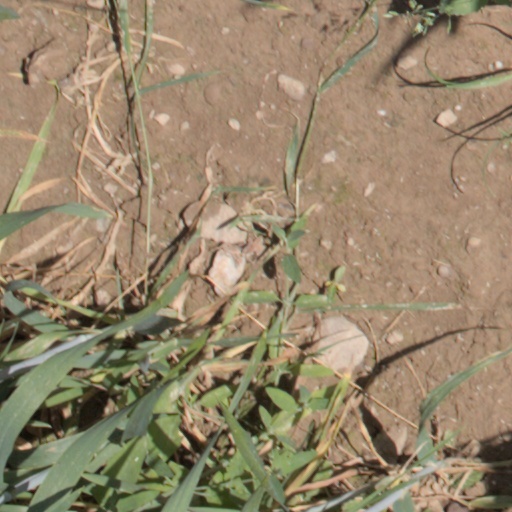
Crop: wheat